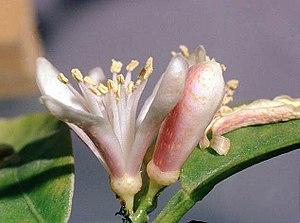
La mandarine est un agrume. C’est le fruit du mandarinier, un arbre de la famille des Rutaceae.